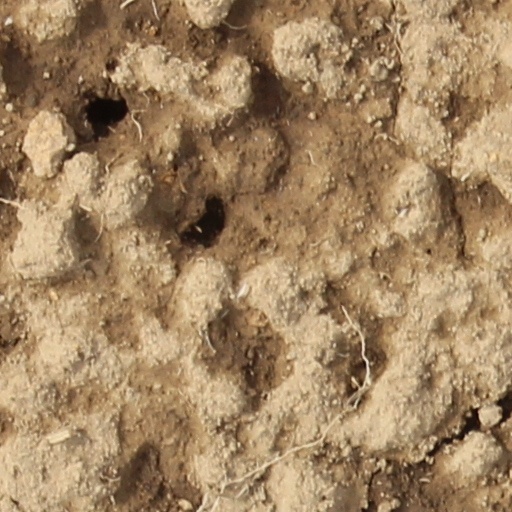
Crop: wheat